Javier Molins

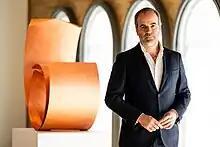
Javier Molins

Javier Molins is a Spanish international contemporary art curator and writer. He is the artistic advisor to Hortensia Herrero and a regular contributor in the Spanish media on art and culture.